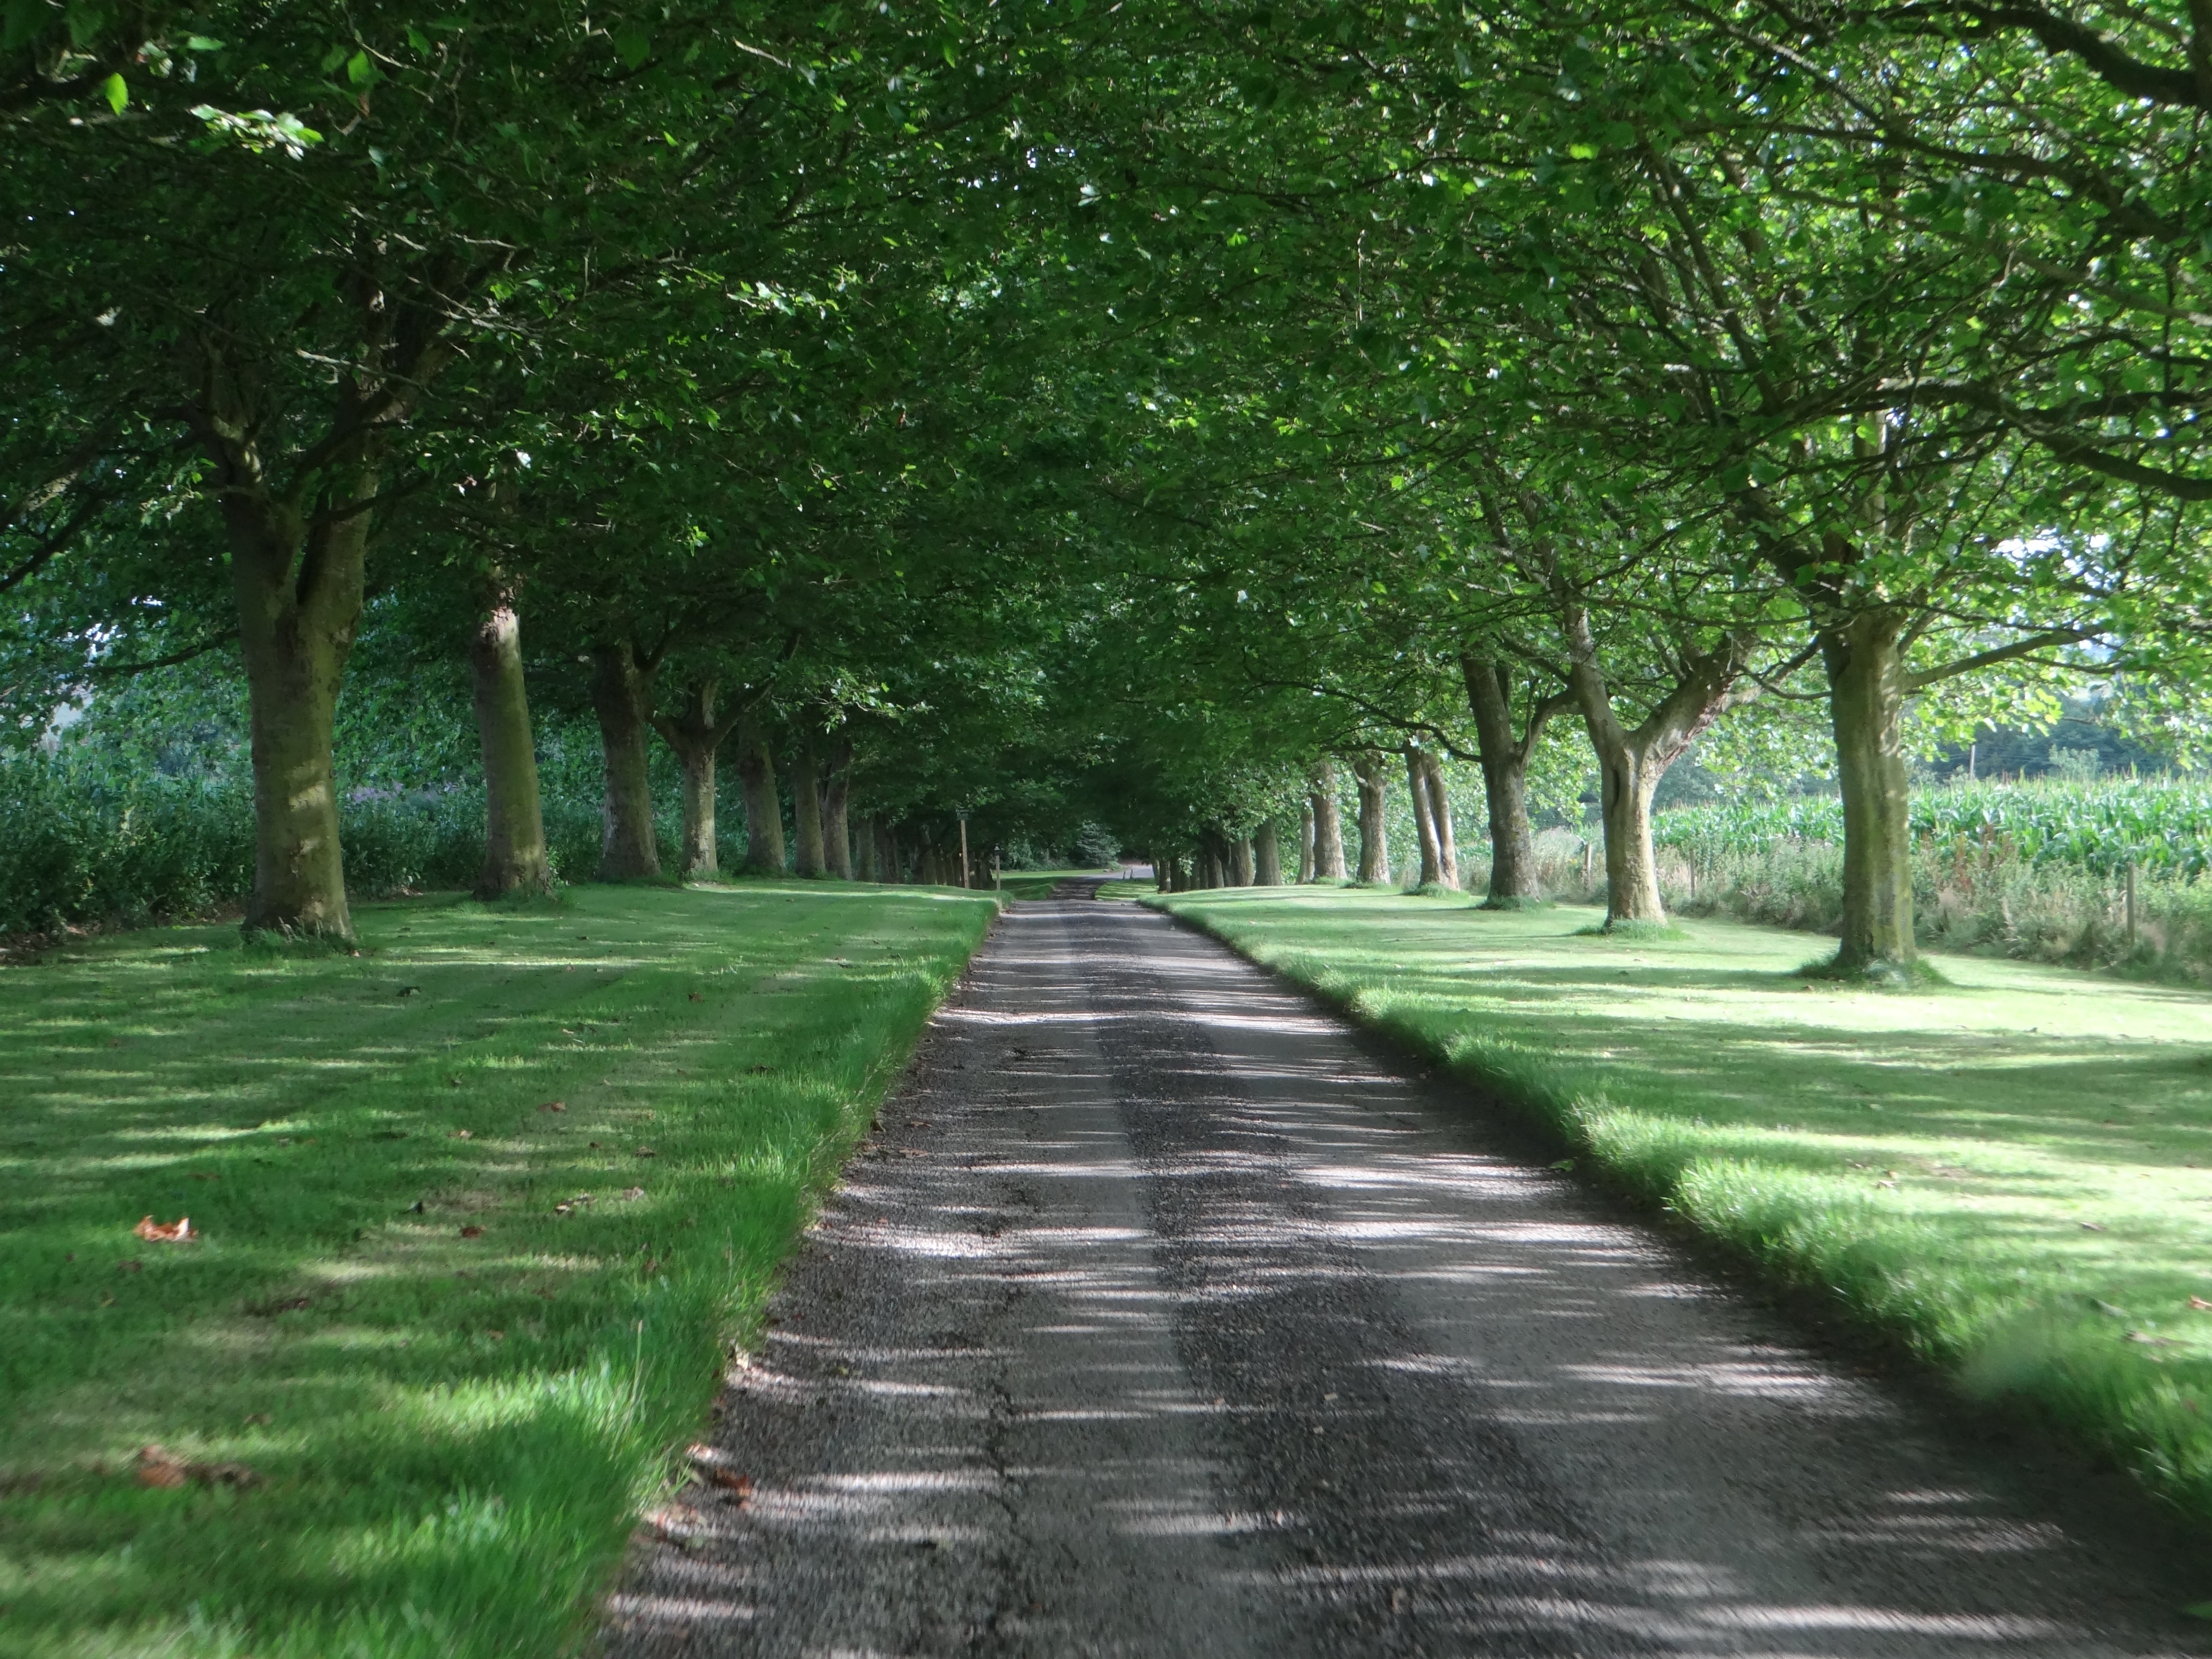
tree, nature, forest, grass, plant, sun, road, trail, lawn, leaf, flower, walkway, green, park, garden, trees, avenue, shady, woodland, habitat, mood, away, rural area, tree lined avenue, woody plant